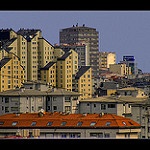
Scene: Outdoor